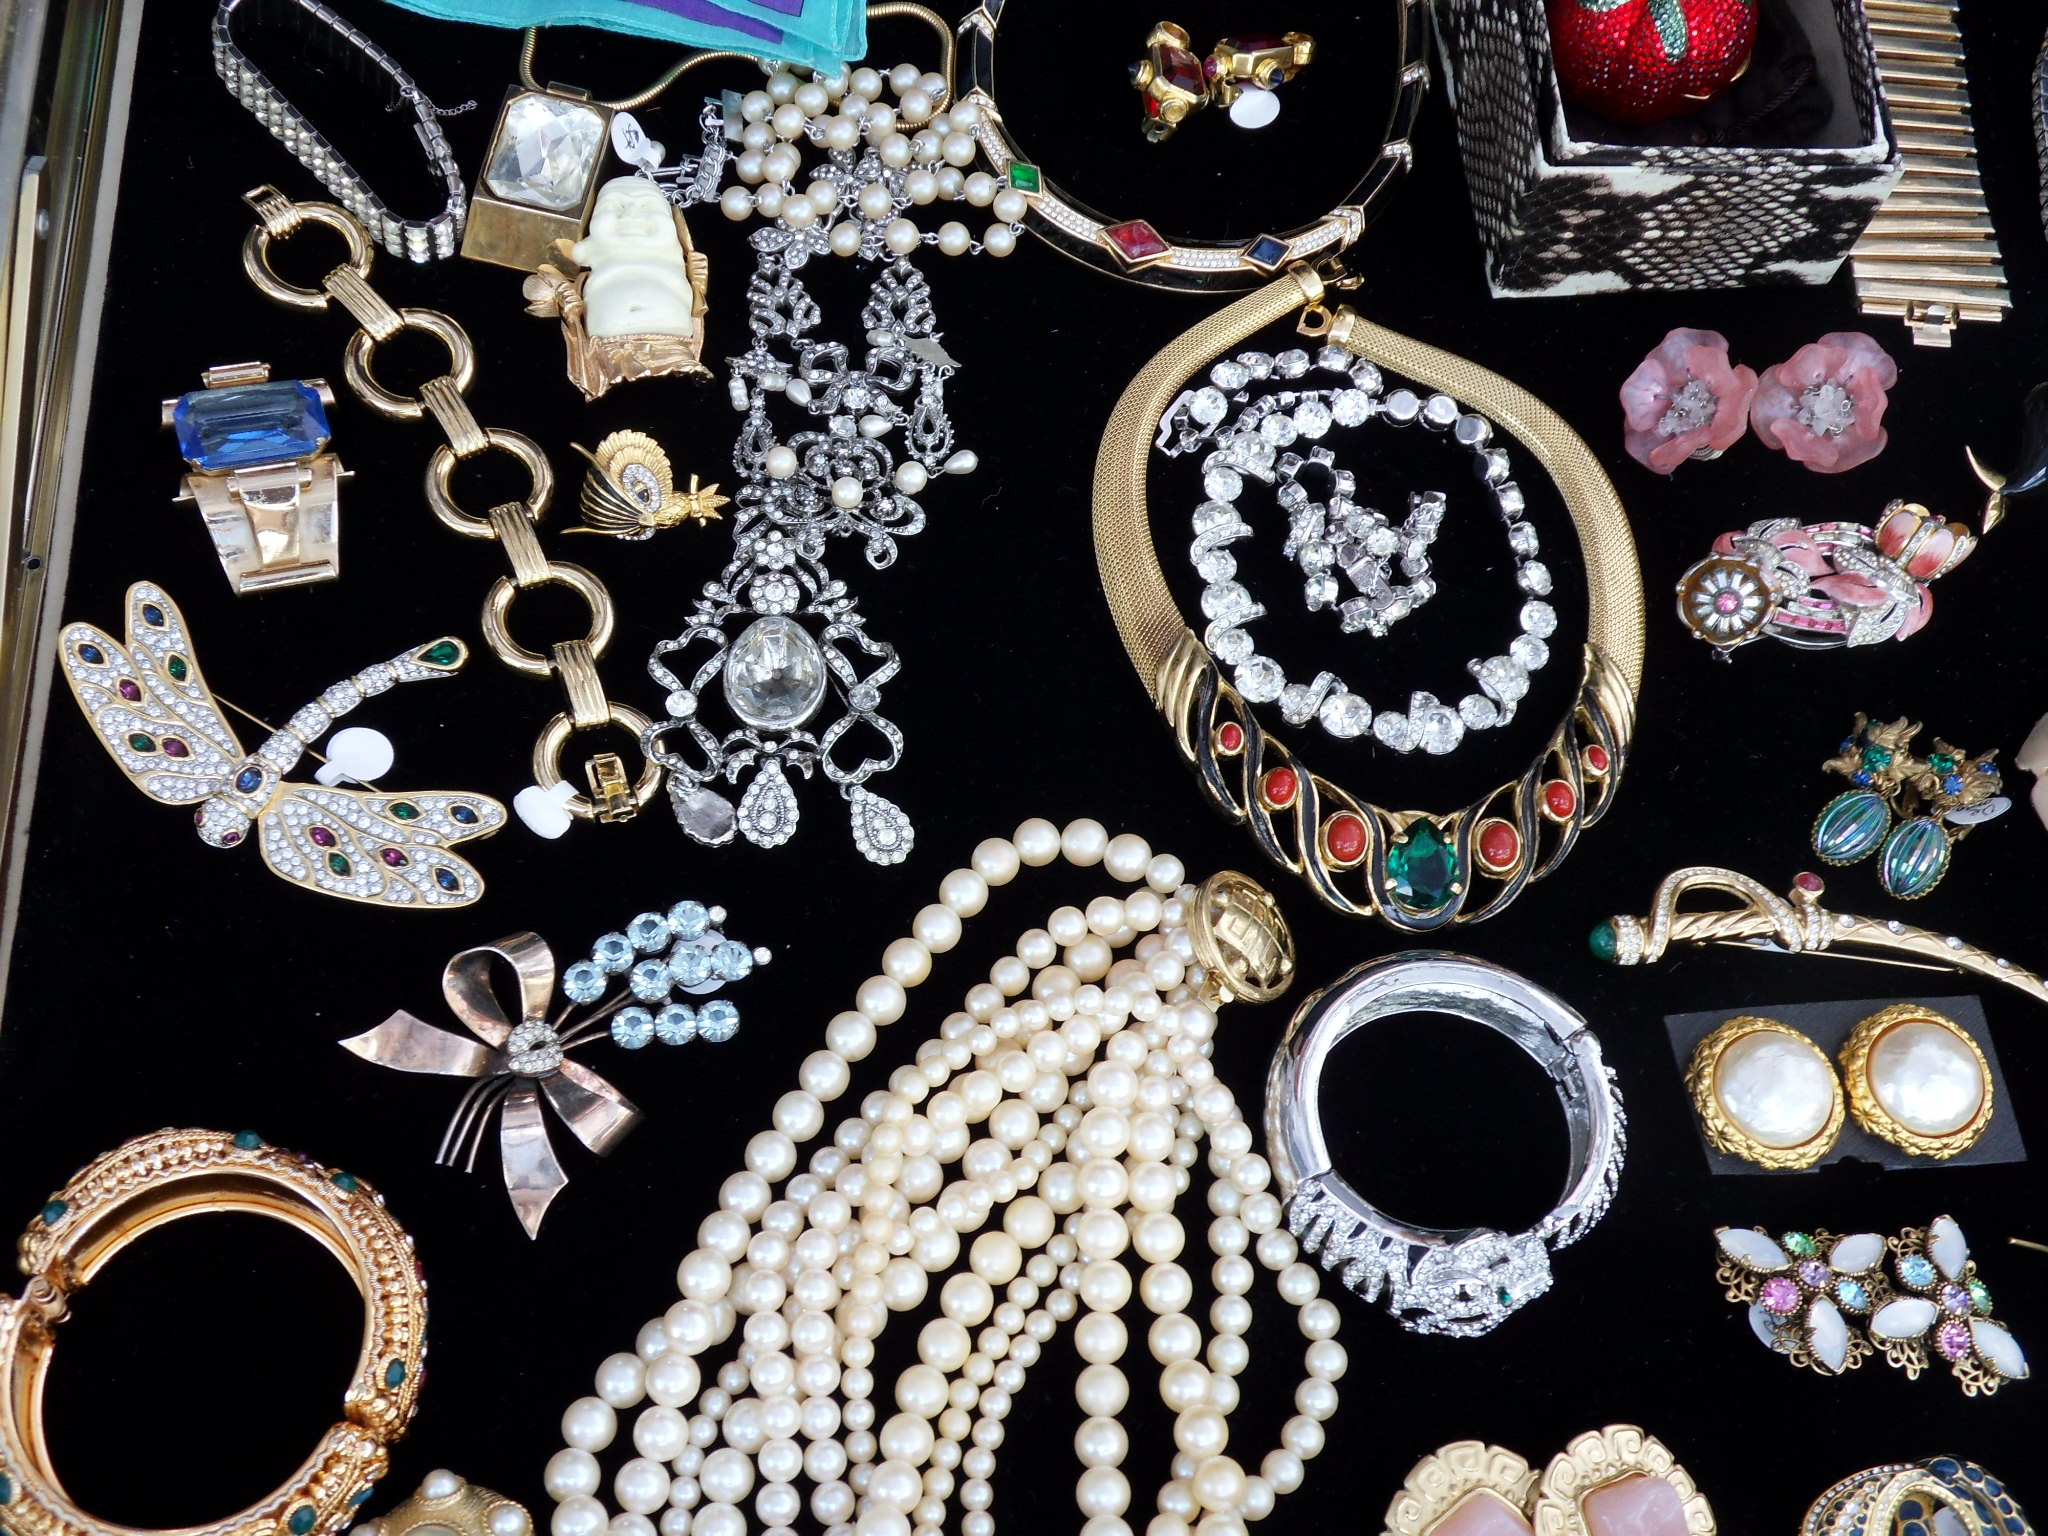
vintage, pattern, jewelry, circle, jewellery, art, design, earrings, necklaces, fashion accessory, bling bling